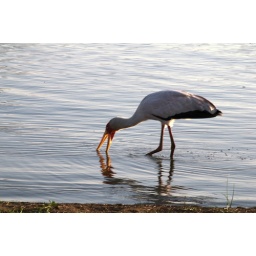
bird in water